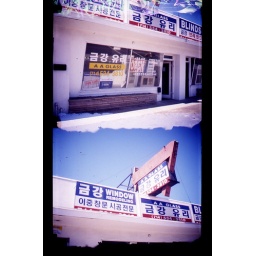
A window glass shop in Garden Grove, CA.